Eevee

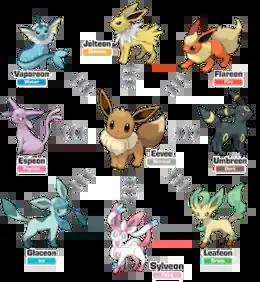
Eevee and its various evolutions

Eevee is best known for being the Pokémon with the most potential evolutions (dubbed "Eeveelutions"), with eight possible evolutionary forms. In the first generation of Pokémon games, where Eevee was introduced, it was also the only species to have branched evolutions. All of the Eeveelutions were designed by Atsuko Nishida, except for Jolteon and Flareon, which were designed by Motofumi Fujiwara. The term "Eeveelution" was originally coined by fans. It was first used in an official capacity as a pun in the official guide for "Pokémon Stadium 2" and has since been used as an official designator for the group.